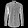
Label: Shirt